L'Inconnue de la Seine

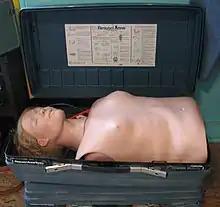
Resusci Anne mannequin torso in a storage case

The face of the unknown woman was used for the head of the first aid mannequin Resusci Anne. It was created by Peter Safar and Asmund Laerdal in 1958 and was used starting in 1960 in numerous CPR courses. For this reason, the face has been called "the most kissed face" of all time.